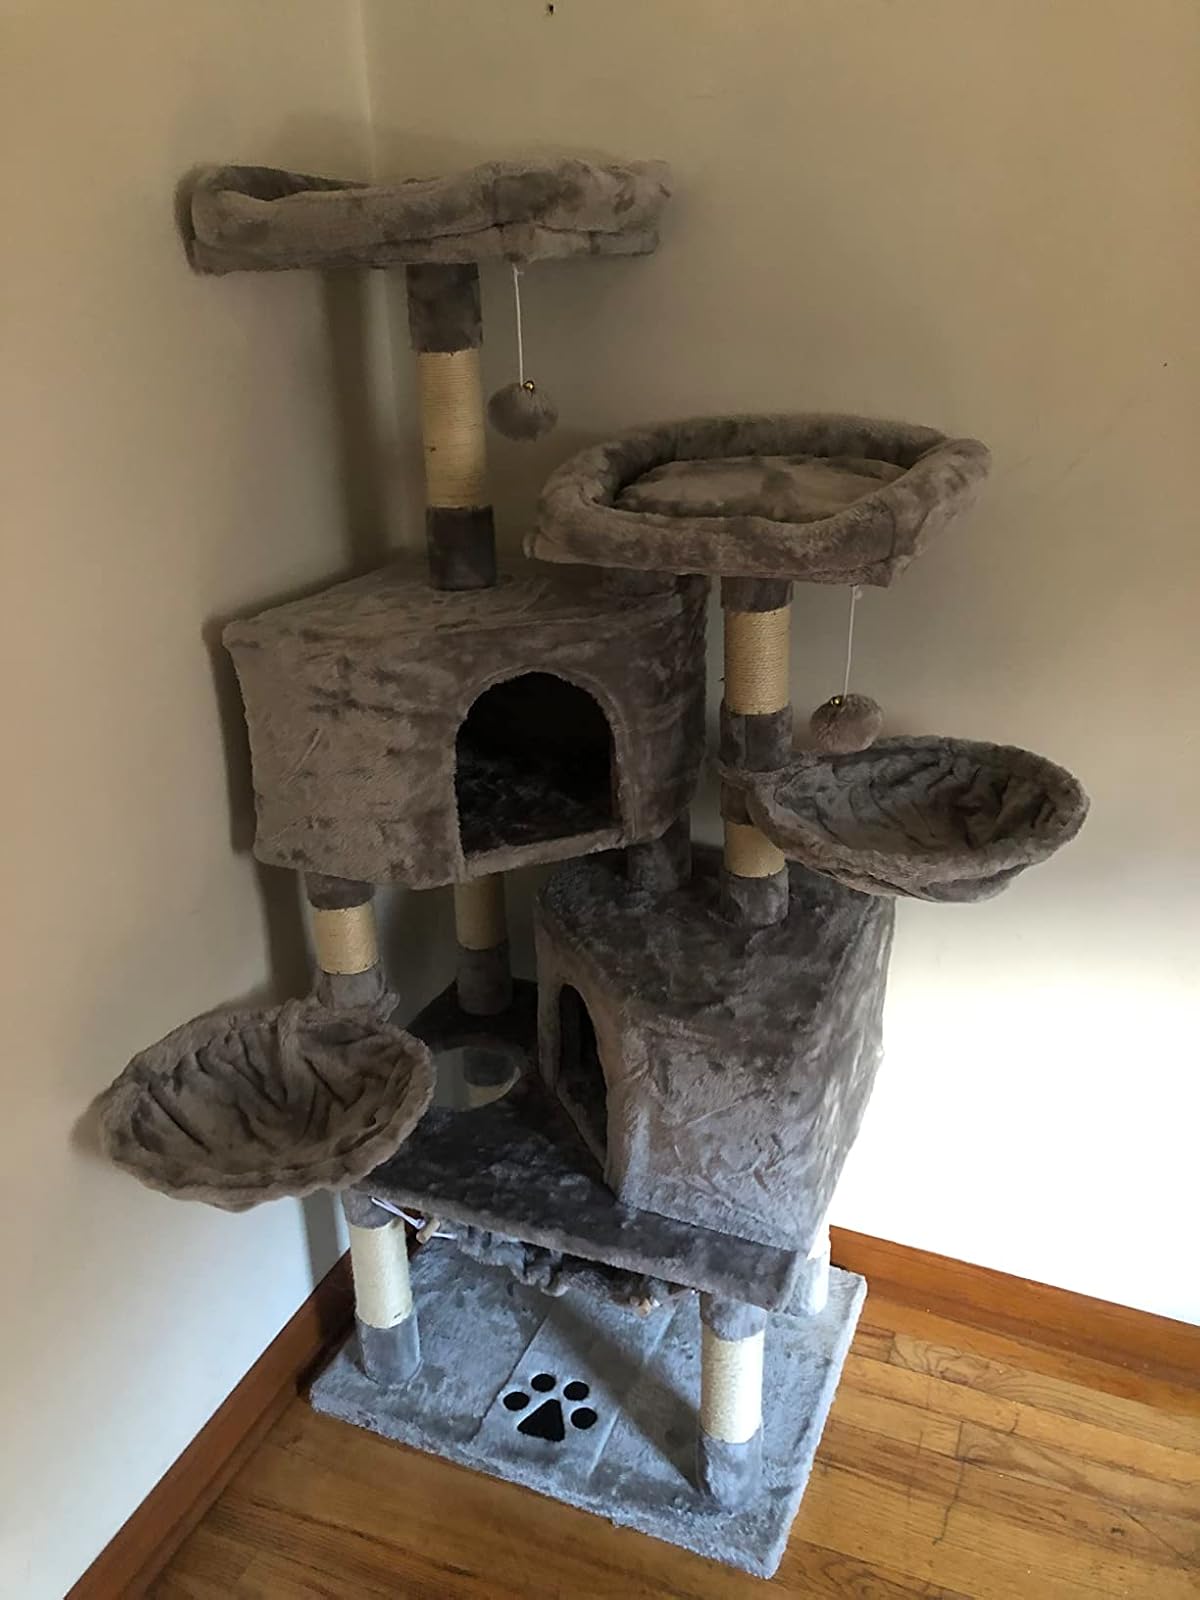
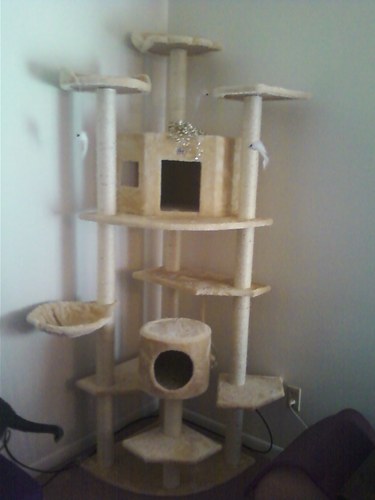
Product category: items_cat tree
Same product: no